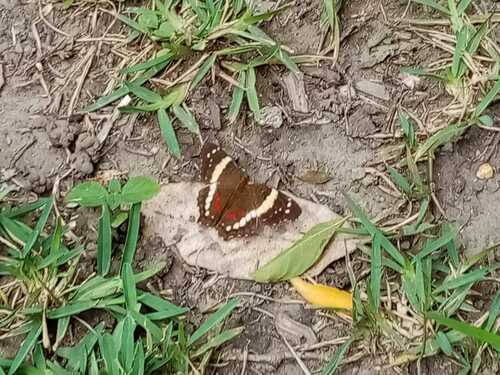
Scientific name: Anartia fatima
Common name: Banded peacock
Family: Nymphalidae
Order: Lepidoptera
Pollinator type: Primary pollinator
Habitat: Open areas and gardens
Geographic range: South America
Conservation status: Least Concern